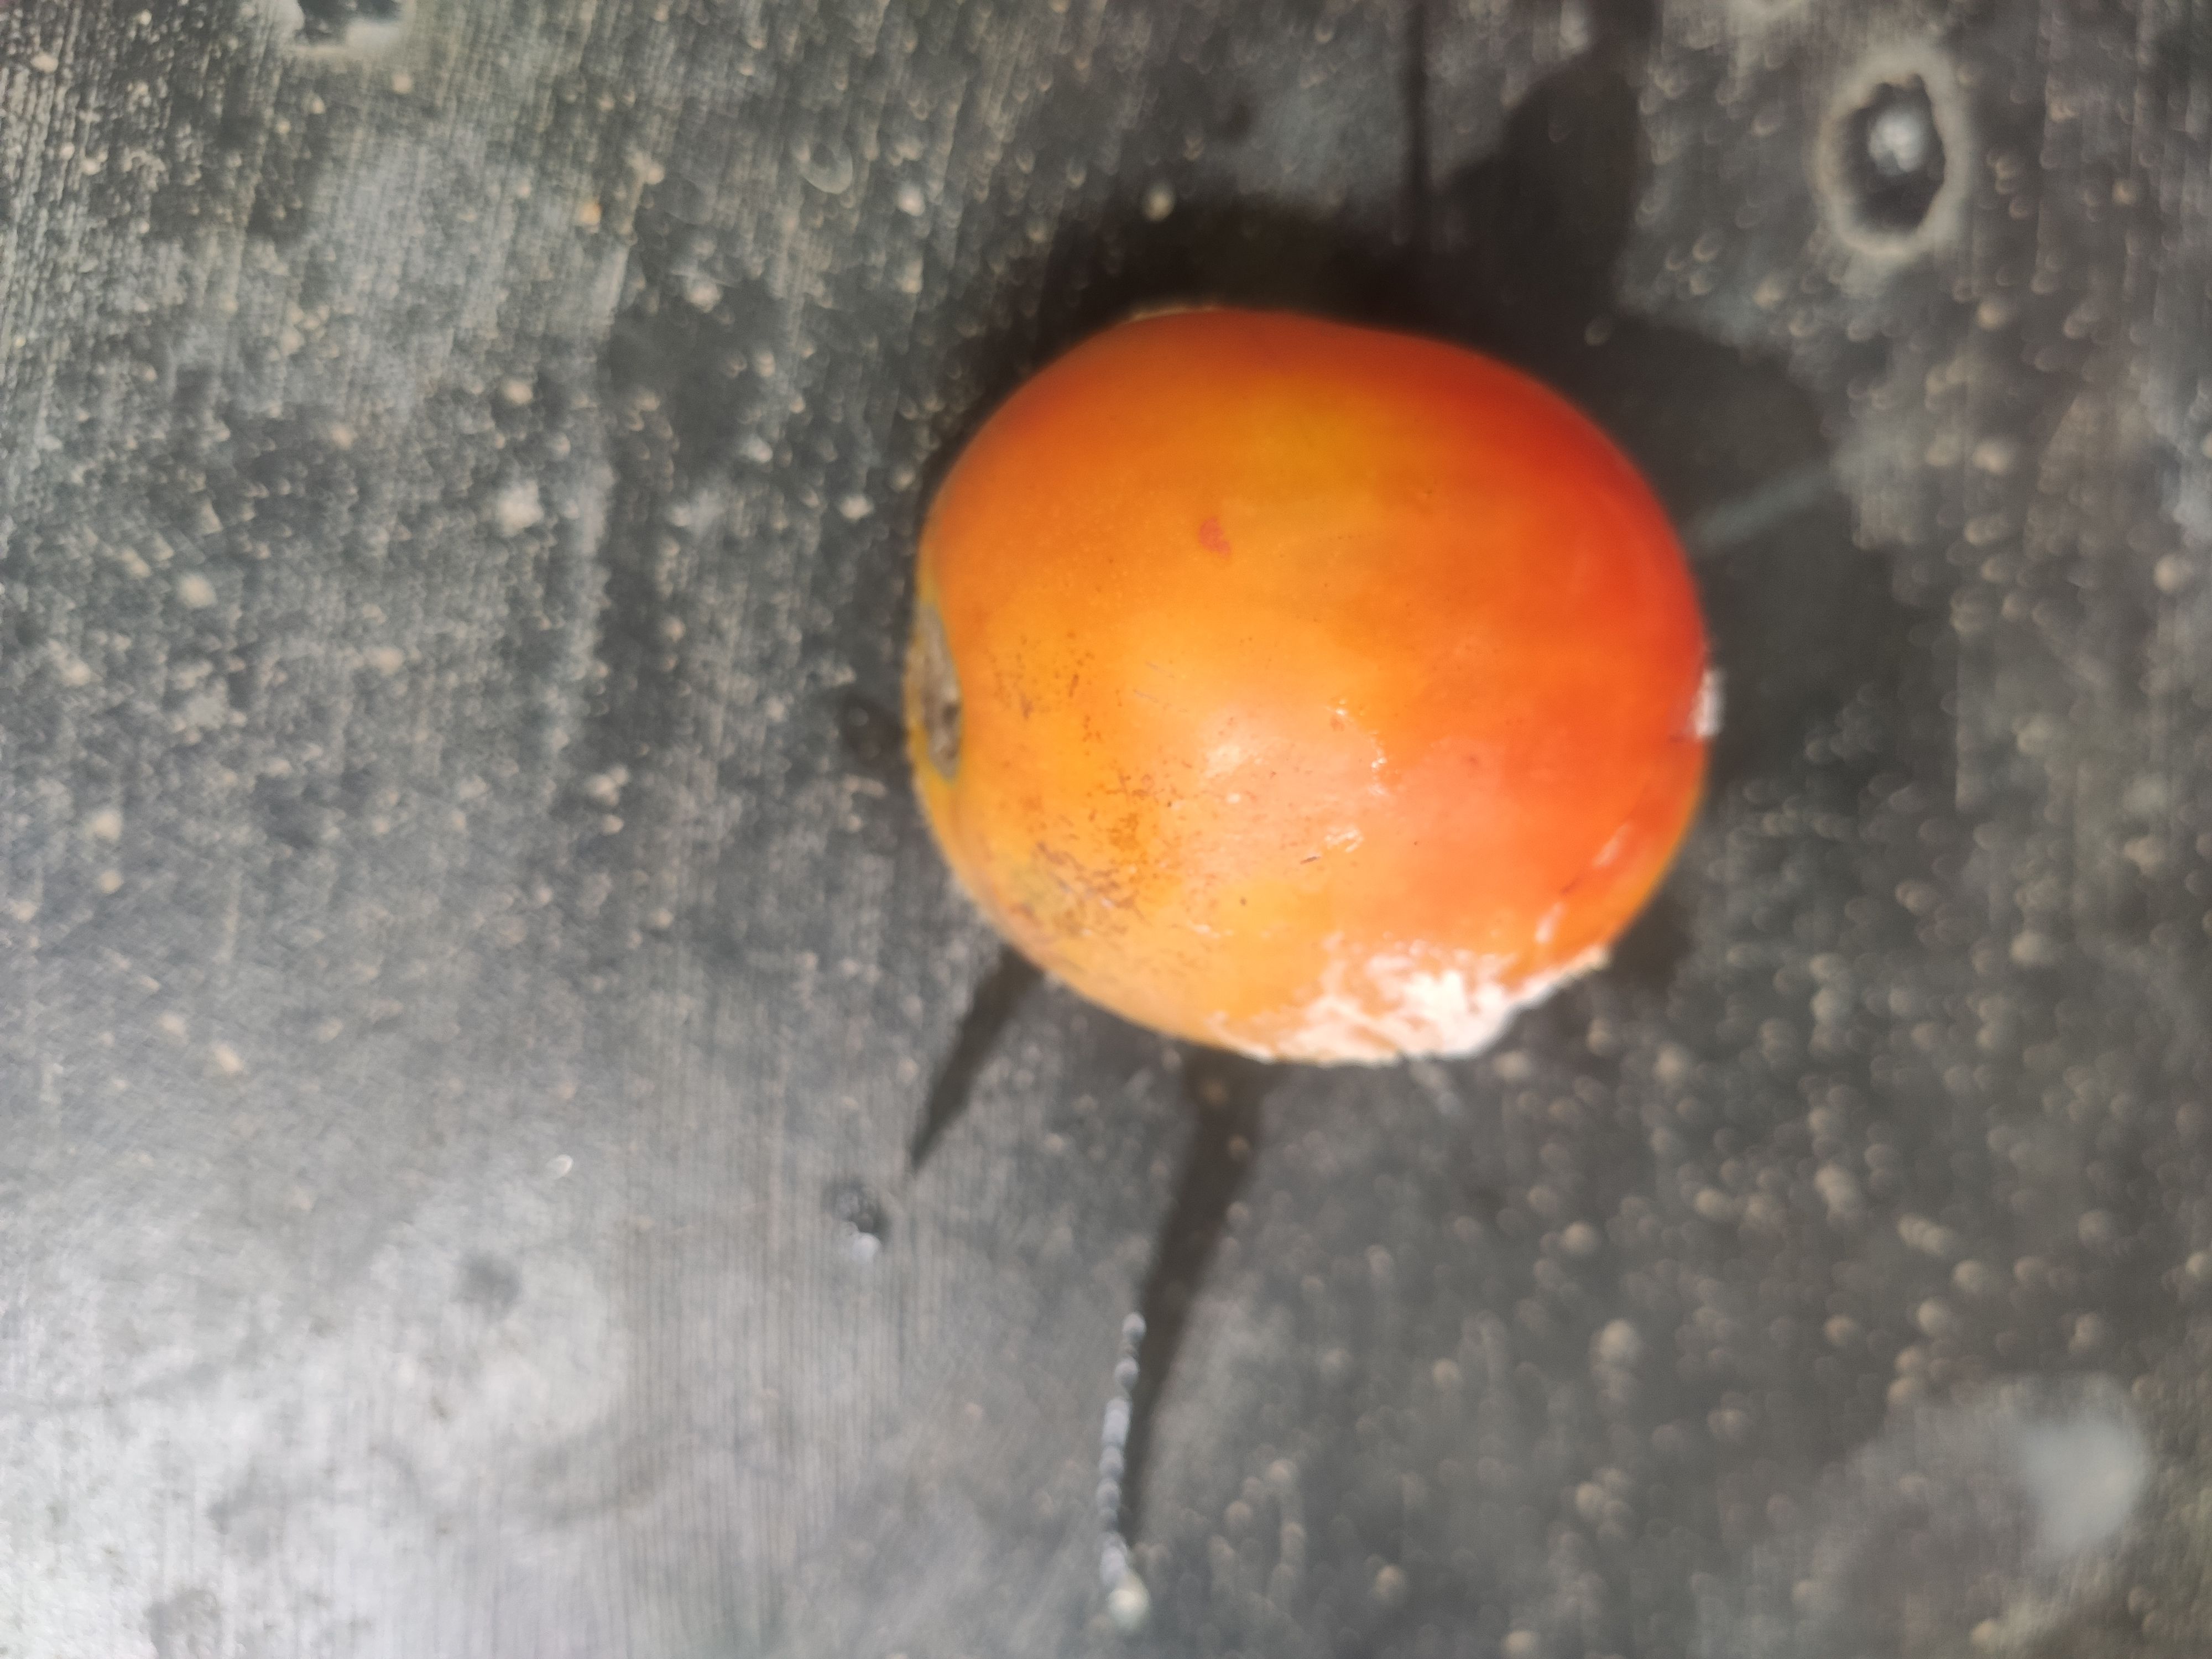
Fruit: tomatoes
Grade: 2nd-grade